Climate Clock

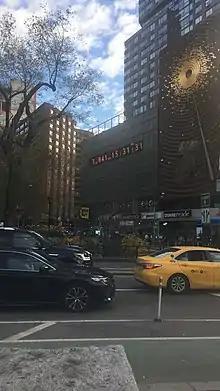
"Metronome" in November 2020, after the original clock was replaced with the Climate Clock

The Climate Clock is a graphic to demonstrate how quickly the planet is approaching 1.5 °C of global warming, given current emissions trends. It also shows the amount of CO already emitted, and the global warming to date.